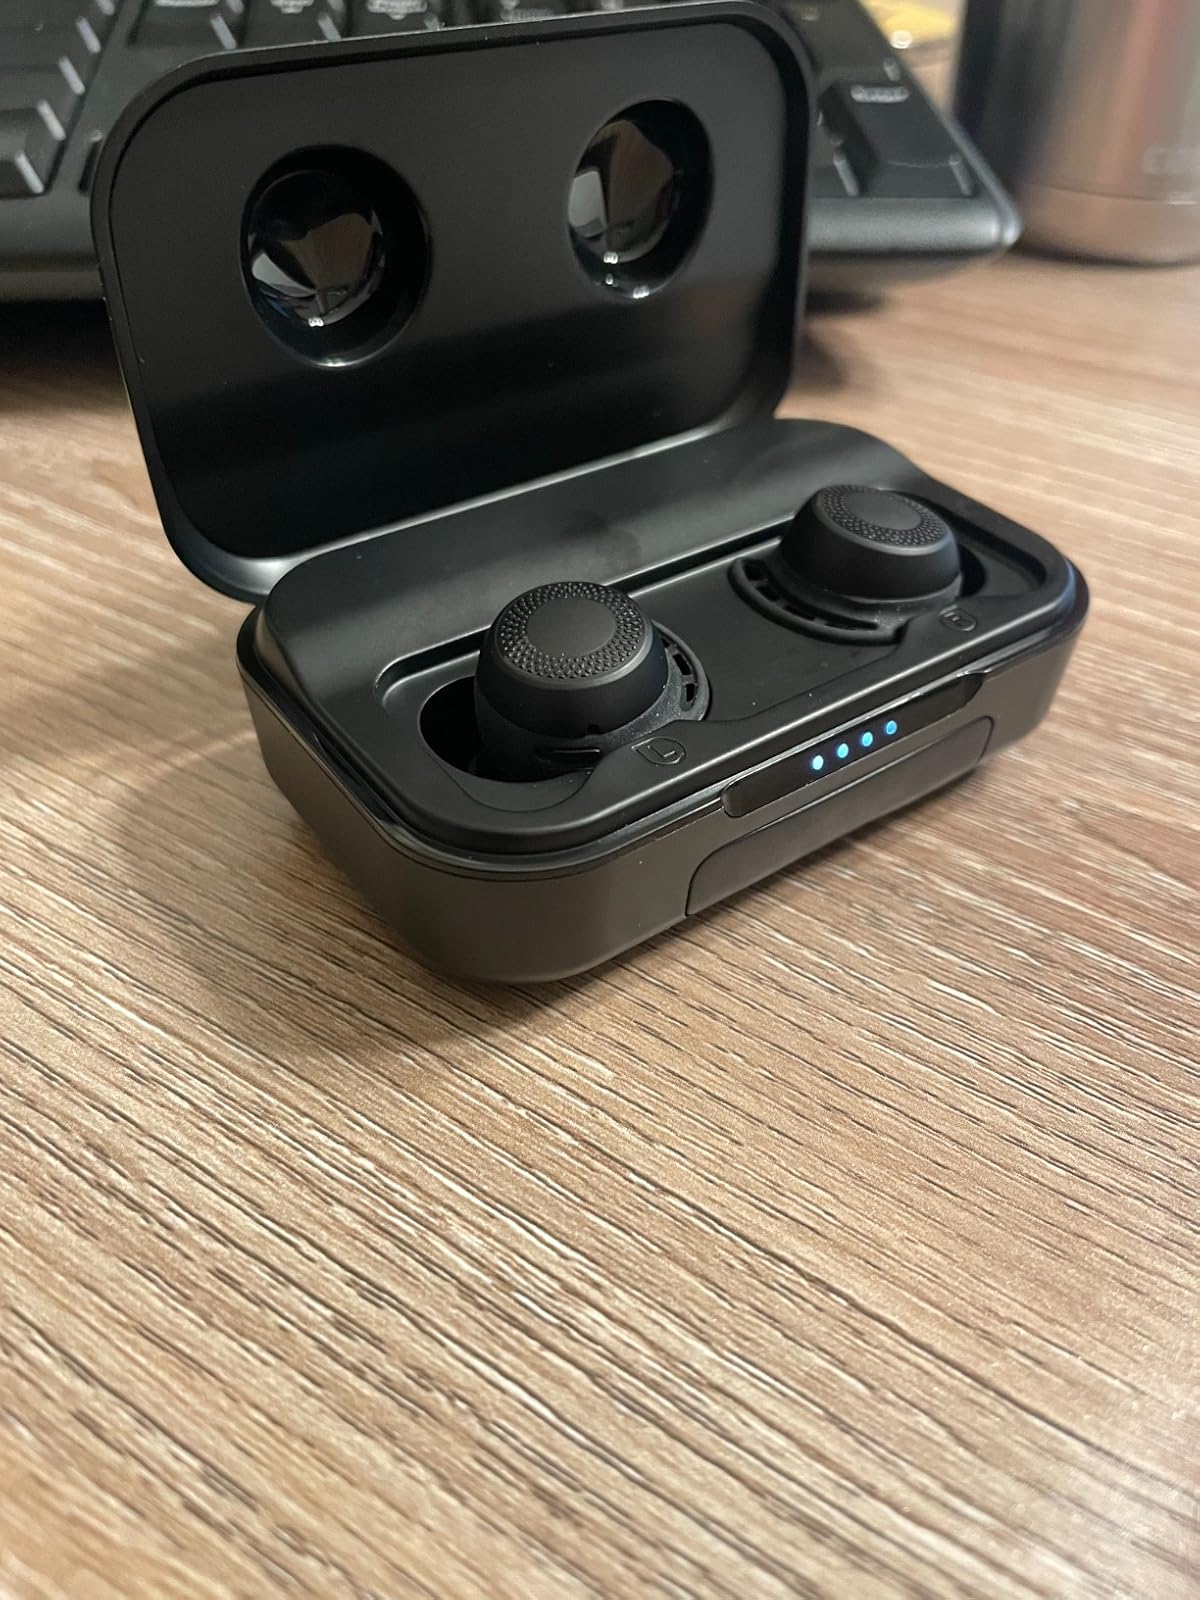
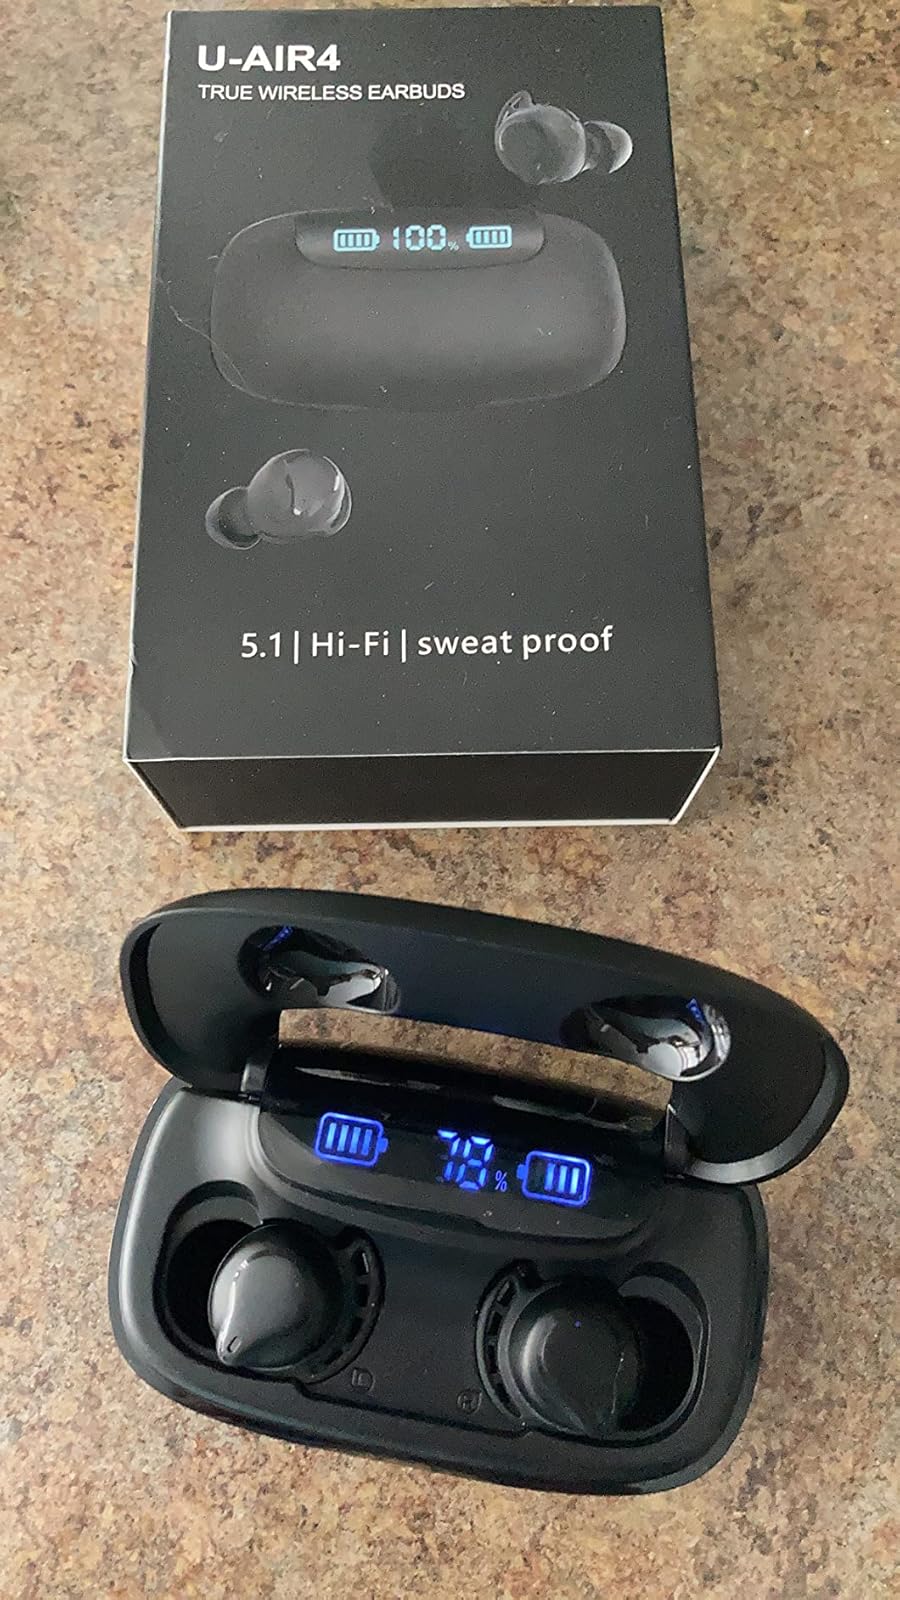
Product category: earbuds
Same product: no